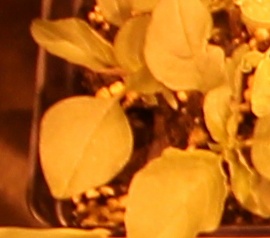
Label: Redroot Pigweed